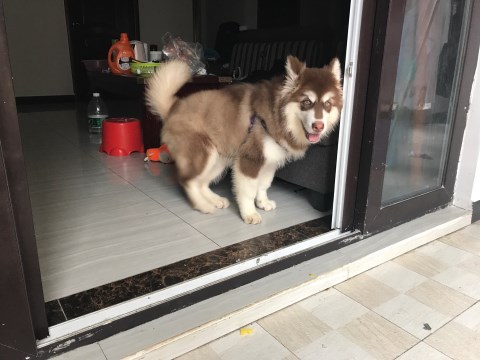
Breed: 1324-n000004-malamute